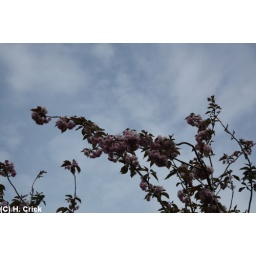
From when I photographed Pepsi cat in my neighbours garden, I looked over to my cherry blossom tree and took this...